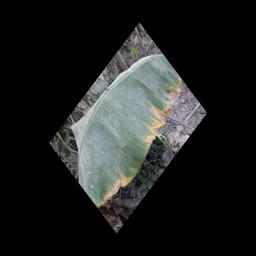
Label: POTASSIUM DEFICIENCY